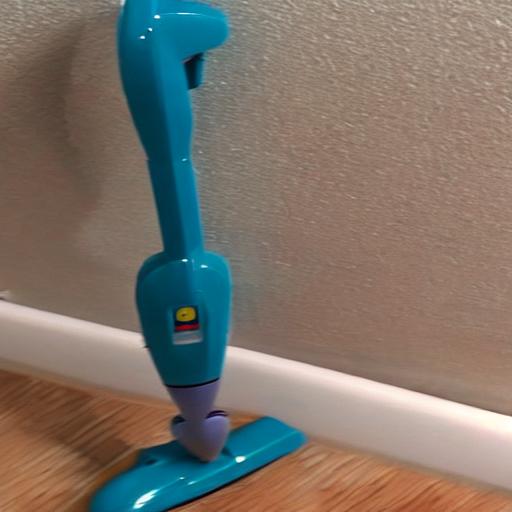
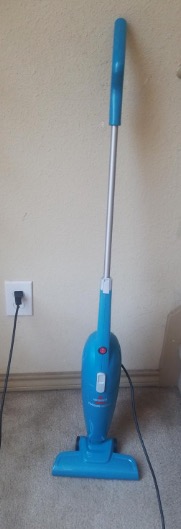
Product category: items_vacuum
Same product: no